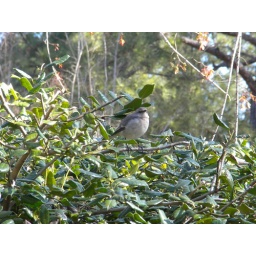
caught bird in tree enjoying the morning